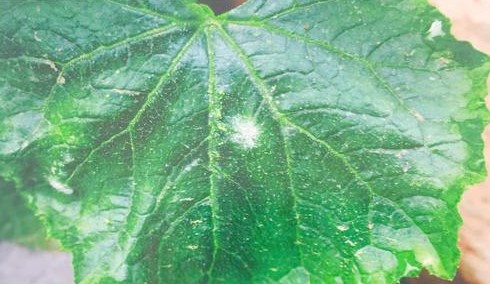
Plant: Cucumber
Disease: cucumber powdery mildew